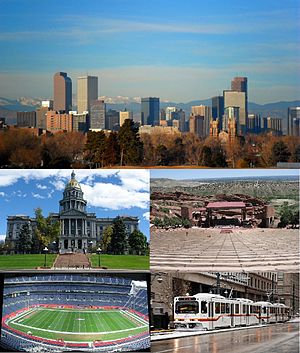
Denver
Denver er hovedstad i staten Colorado, USA og er med 716.492 indbyggere samtidig delstatens største by. Byen som ligger for foden af Rocky Mountains, har med forstæder en befolkning på 2.888.227 og har gennem en årrække haft stor vækst, hvor særligt unge født mellem 1980 og frem til 2000 har valgt at bosætte sig i Denver. I 2012 blev hash legaliseret for alle over 21 år i Denver og staten Colorado. Siden 2016 har byen været at finde i toppen af de bedste steder at bo og leve i USA, i følge det anerkendte U.S. News & World Report.